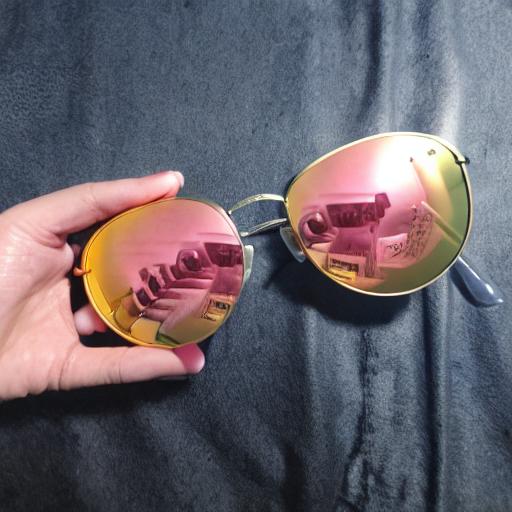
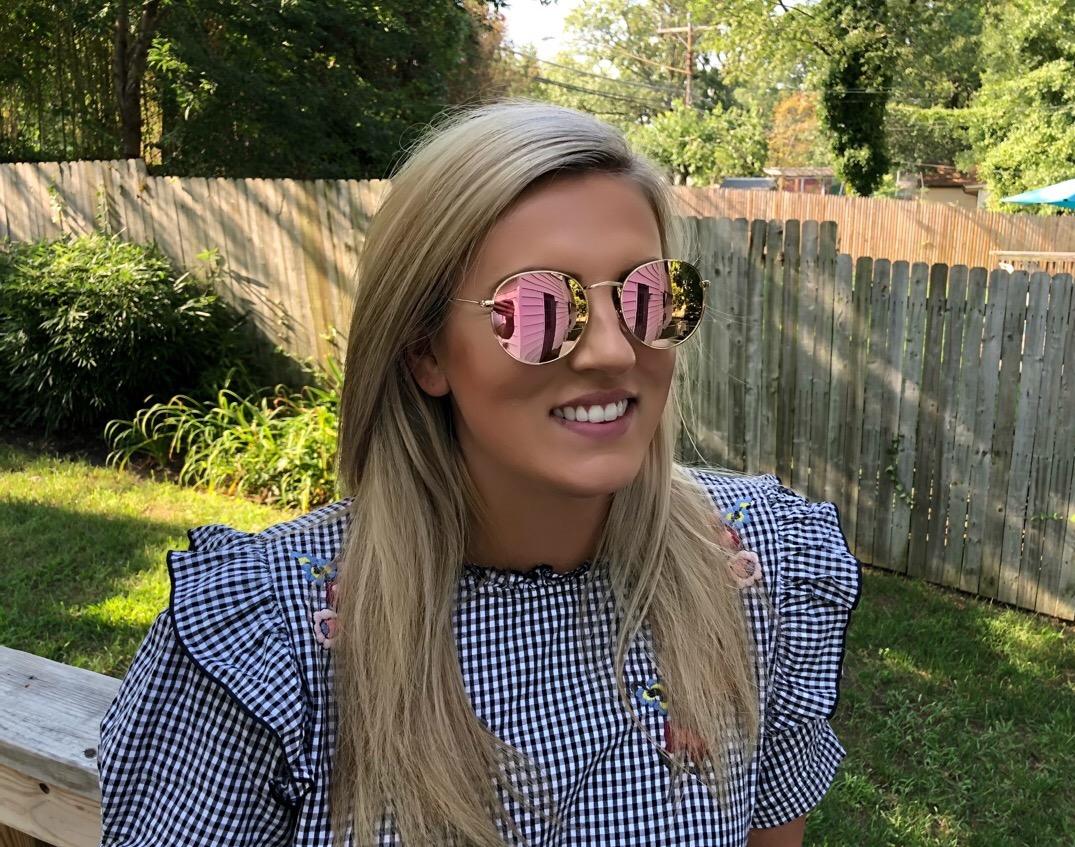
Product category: accessories_sunglasses
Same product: no